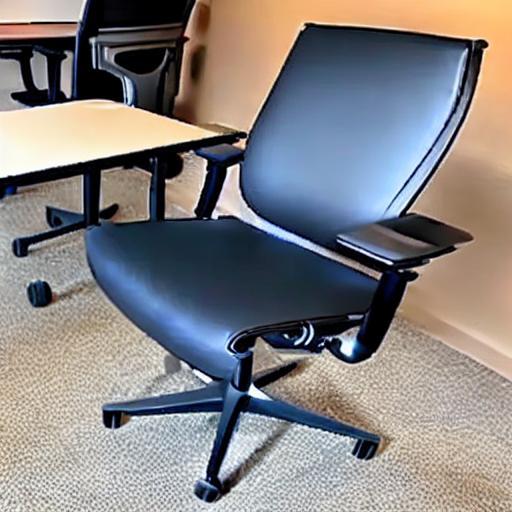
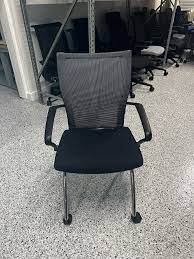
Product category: items_chair
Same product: no